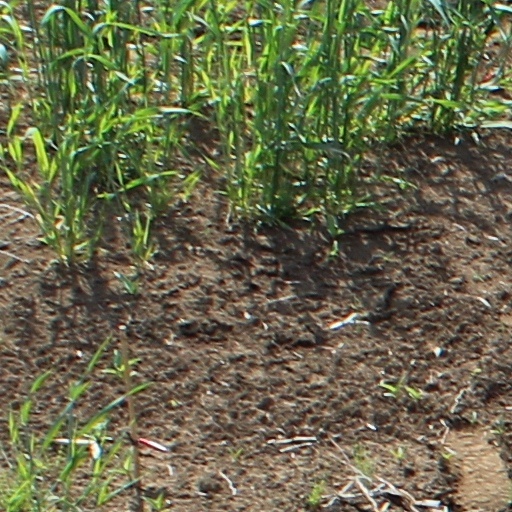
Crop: wheat